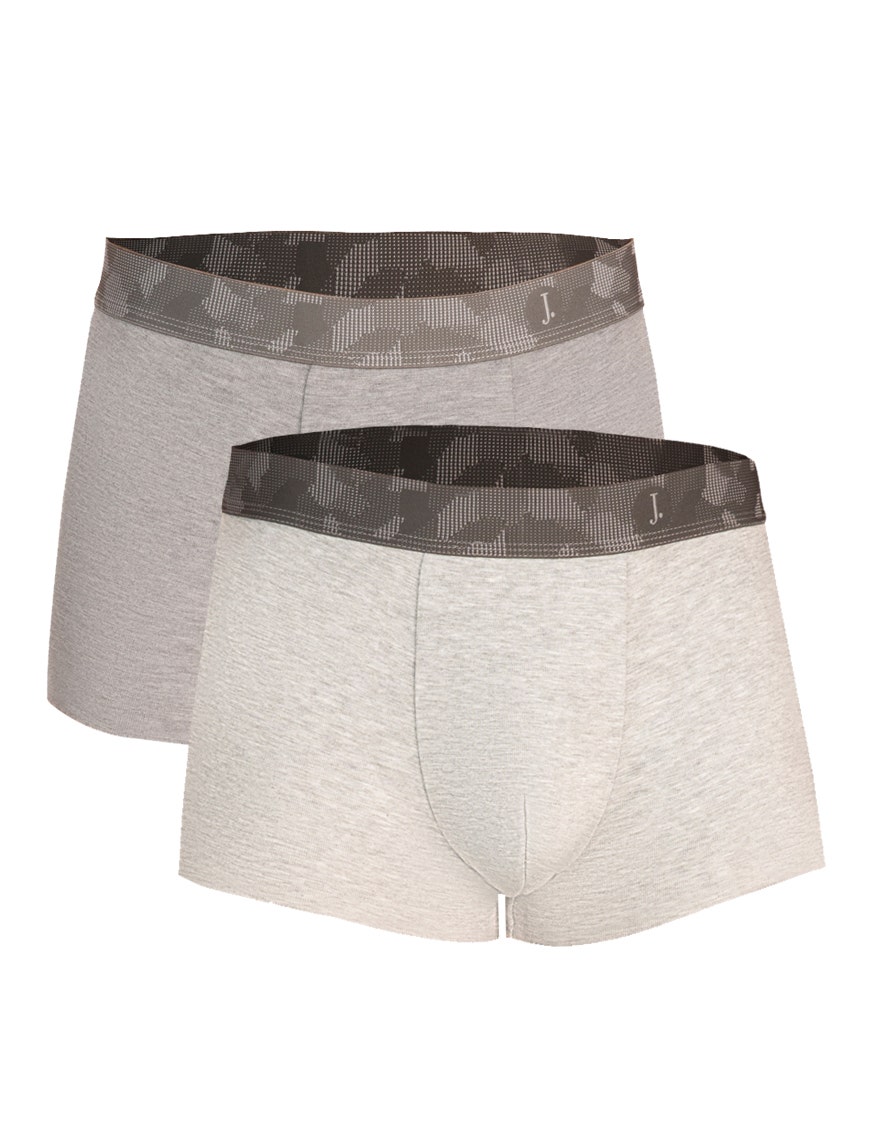
grey two pack boxer brief